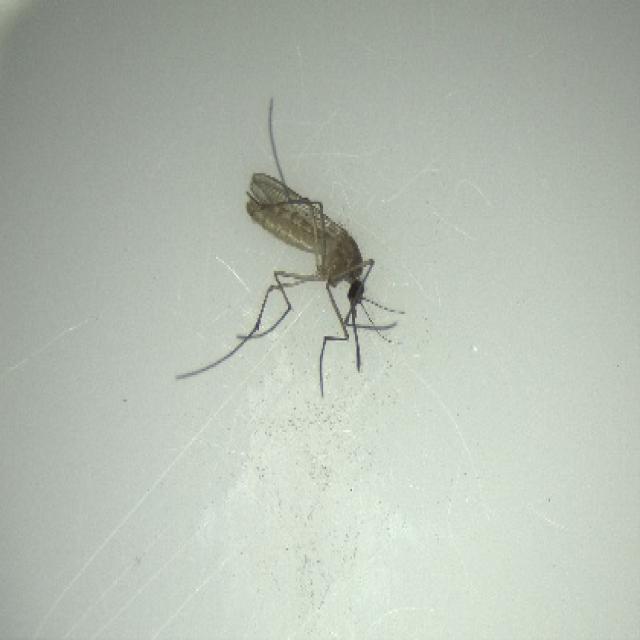
Species: culex_pipiens